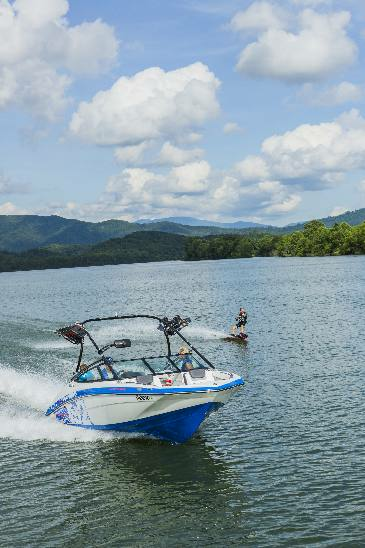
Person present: No